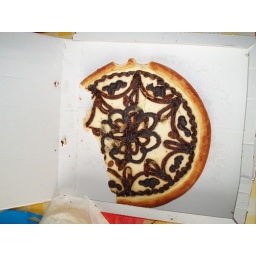
Yummy! That is BIG kolac (danish) in a pizza box